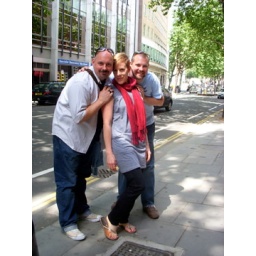
spending a weekend with my next door neighbour and friend since the 80's, cat and my biscuit in london